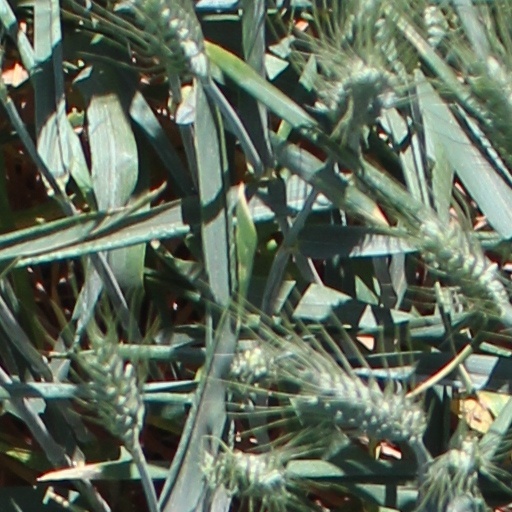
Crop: wheat